1934 Memorial Cup

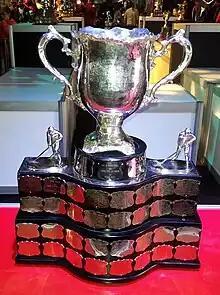
Silver bowl trophy with two large handles, mounted on a wide black plinth engraved with team names on silver plates.

The 1934 Memorial Cup final was the 16th junior ice hockey championship of the Canadian Amateur Hockey Association. The George Richardson Memorial Trophy champions Toronto St. Michael's Majors of the Ontario Hockey Association in Eastern Canada competed against the Abbott Cup champions Edmonton Athletics of the Edmonton Junior Hockey League in Western Canada. In a best-of-three series, held at Shea's Amphitheatre in Winnipeg, Manitoba, St. Michael's won their 1st Memorial Cup, defeating Edmonton 2 games to 0.